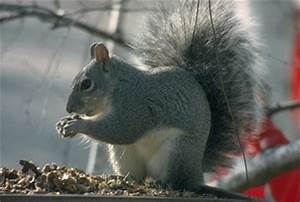
Label: scoiattolo